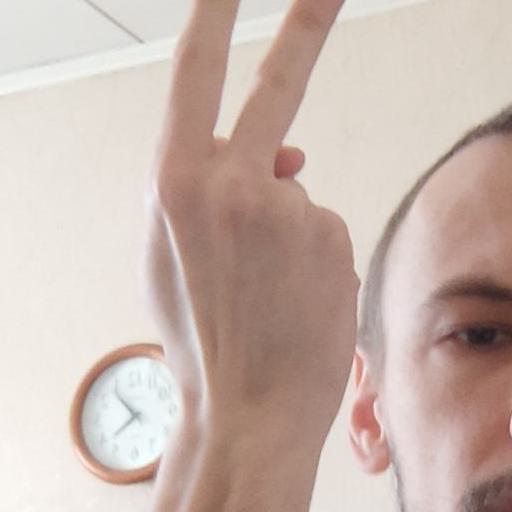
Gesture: peace_inverted